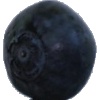
Label: blueberry